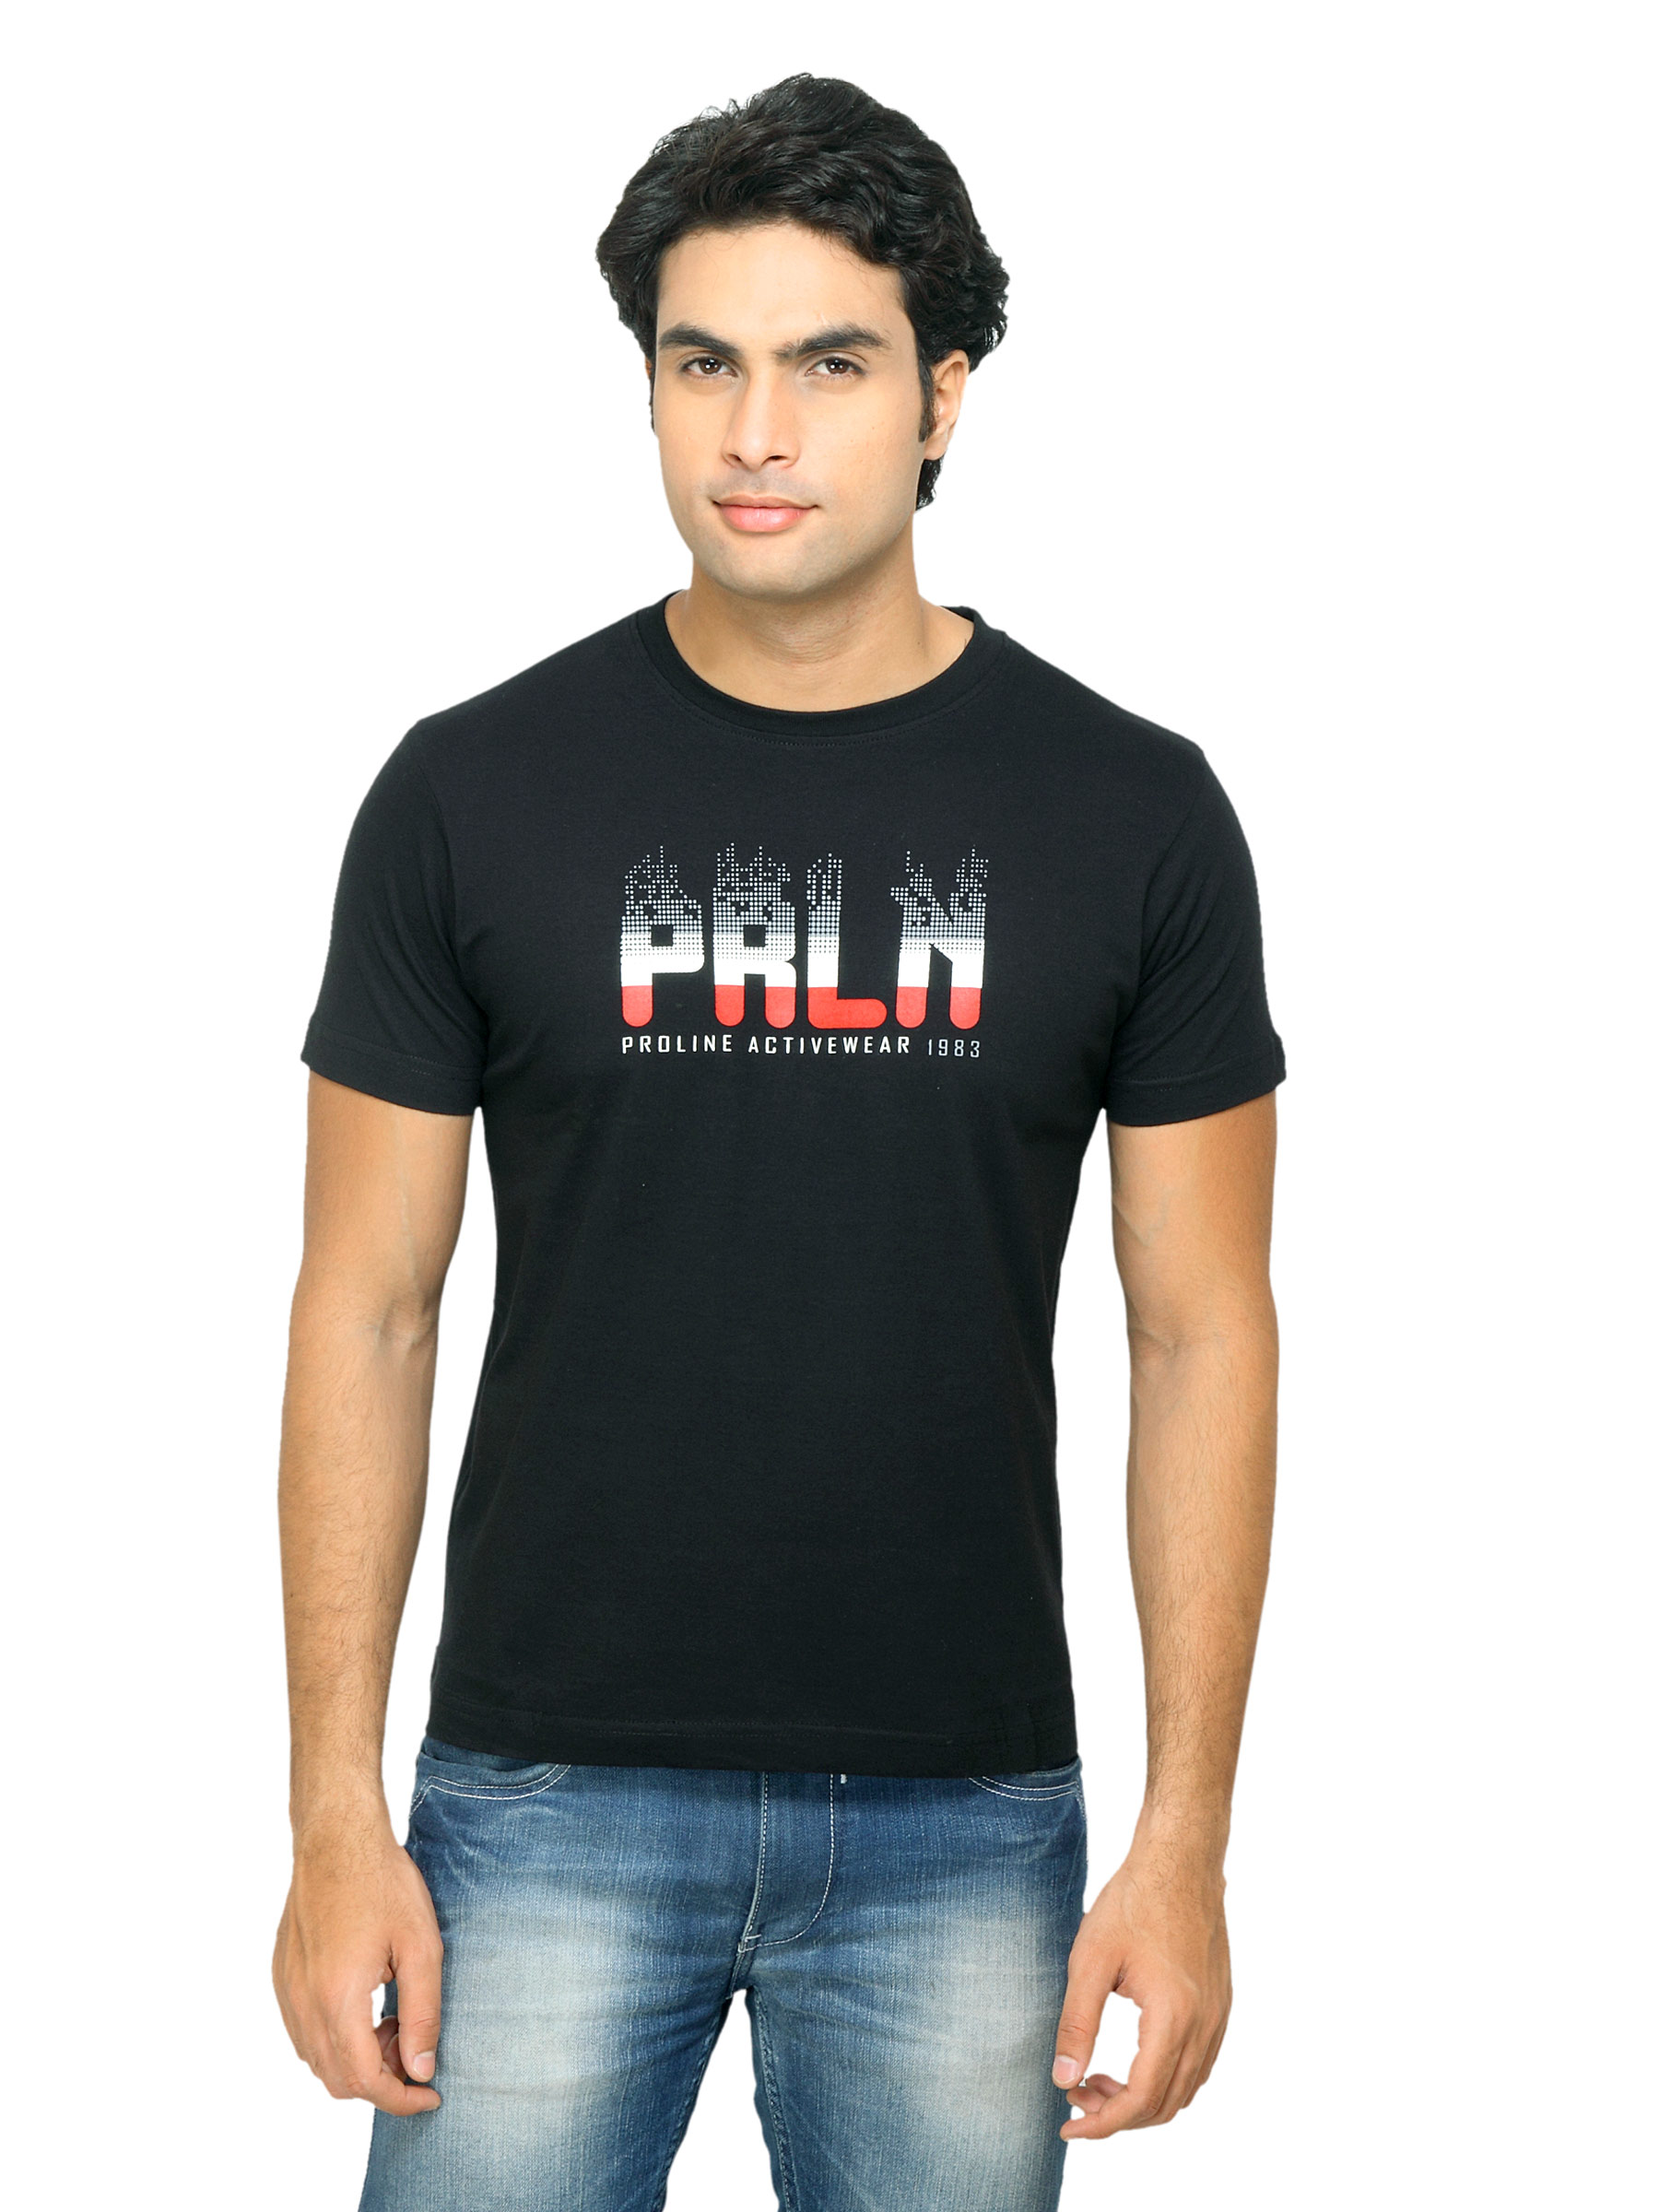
Proline Men Black T-shirt with Printed Detail
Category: Apparel / Topwear / Tshirts
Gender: Men
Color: Black
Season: Summer 2012
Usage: Casual